Kraków

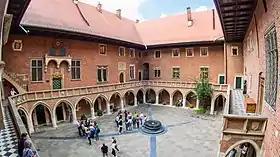
"Collegium Maius", Jagiellonian University's oldest building

Since the style of the Renaissance was generally regarded as the most revered in old Polish architecture, it was also used for augmenting Poland's Socialist national format. However, in the course of incorporating the principles of Socialist realism, there were quite a few deviations introduced by the communists. From 1953, critical opinions in the Party were increasingly frequent, and the doctrine was given up in 1956 marking the end of Stalinism. The soc-realist centre of Nowa Huta is considered to be a meritorious monument of the times. This period in postwar architecture was followed by the mass-construction of large Panel System apartment blocks, most of which were built outside the city centre and thus do not encroach upon the beauty of the old or new towns. Some examples of the new style (e.g., Hotel Cracovia) recently listed as heritage monuments were built during the latter half of the 20th century in Kraków.